Blue Beach (Vieques)

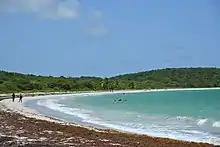
The beach after a sargassum inundation.

Blue Beach, better known as La Chiva Beach (Spanish: "Playa La Chiva"), is a popular beach on the southern coast of Vieques in barrio Puerto Ferro. The beach is considered one of the best in both Vieques and Puerto Rico for its breathtaking scenery, its soft sand and crystal clear water, ideal for swimming and snorkeling. The beach is known as La Chiva Beach by locals, and its English name originated as a nickname that was given to it by members of the US Navy. The area was formerly used by the Navy but it has been declared safe for visitors; however, beachgoers are prohibited from entering La Chiva Key due to the risk of unexploded ordnance. The beach was closed for a time after the destruction caused by Hurricane Irma in 2017 but it reopened the next year.